Arin Hanson

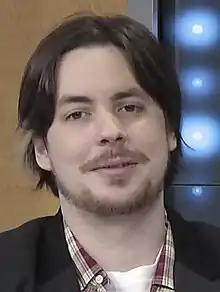
Hanson on season 3 of "Dance Showdown" in 2014

Arin Joseph Hanson (born January 6, 1987), also known as Egoraptor, is an American YouTuber, actor, rapper, and animator. He is well known for his Flash cartoons, as well as being the co-founder and co-star of the popular YouTube Let's Play series "Game Grumps".